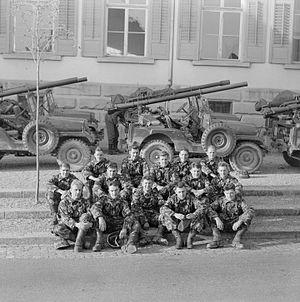
Les équipements de l'Armée suisse, rassemblent différentes sortes de véhicules, des chars de combat, des véhicules de transport de troupe ainsi que des hélicoptères de transport et des avions de combat en service dans les Forces terrestres ou les Forces aériennes.